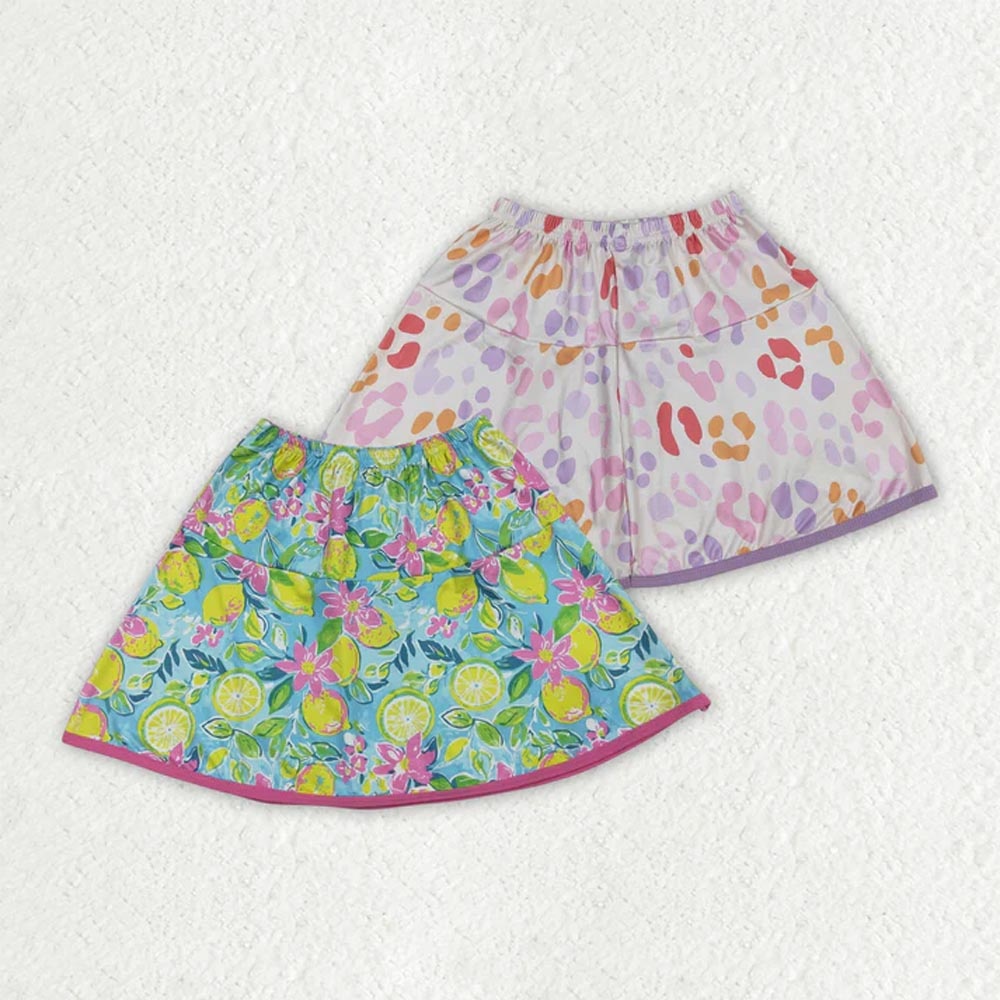
Sibling Baby Girls Lemon Leopard Summer Skirts Bottoms D 7.7
If you order with other stock items,we will need ship together when this item finished~ Need more styles can join my FB group https://www.facebook.com/groups/374608376375520
Brand: Babyskirts03
Category: Apparel & Accessories > Clothing > Baby & Toddler Clothing > Baby & Toddler Bottoms > Skirts